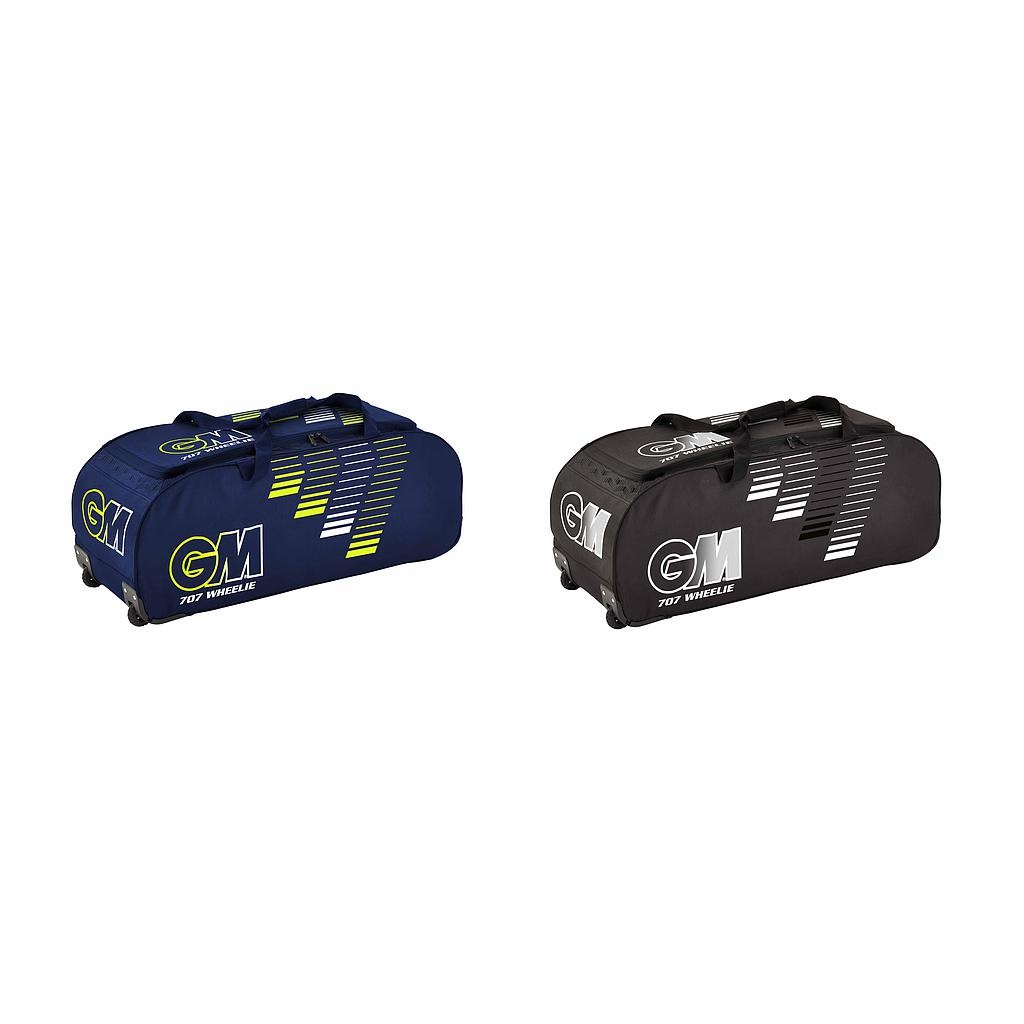
GM 707 Wheelie Bag
The Gunn & Moore 707 Cricket Wheelie Bag is one of the most spacious and convenient options on the market, with a 92 litre capacity that is perfect for storing all of your gear. The all terrain wheels make it easy to transport, while the anti-scuff corner protection ensures the bag goes without damage. FEATURES: Engineered Wheel Housing System. All Terrain Wheels. 600 Denier Polyester Fabric. Internal Pouch. Moulded Rubber Handle. Padded Handle. Carry Strap. 8mm Heavy Duty ‘D’ Opening. Rust Proof GM Designer Zip.
Brand: Gunn and Moore
Category: Sporting Goods > Athletics > Cricket > Cricket Equipment Sets